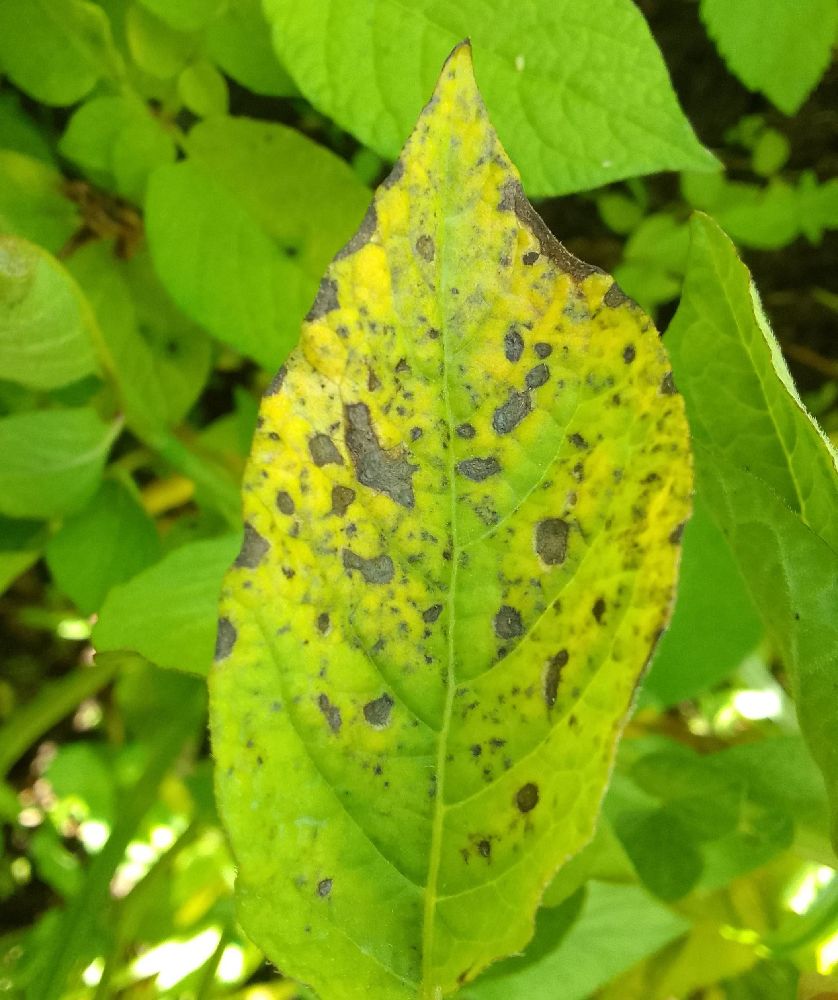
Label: Early blight